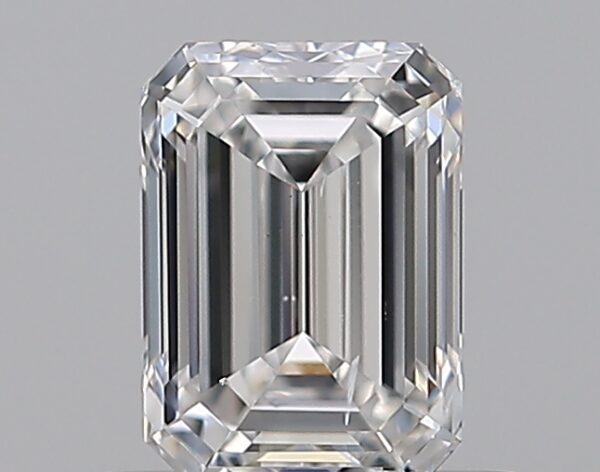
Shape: emerald
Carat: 0.59
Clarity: SI1
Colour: D
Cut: EX
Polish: EX
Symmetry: VG
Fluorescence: ST
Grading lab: GIA
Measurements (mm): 5.53 x 3.99 x 2.66